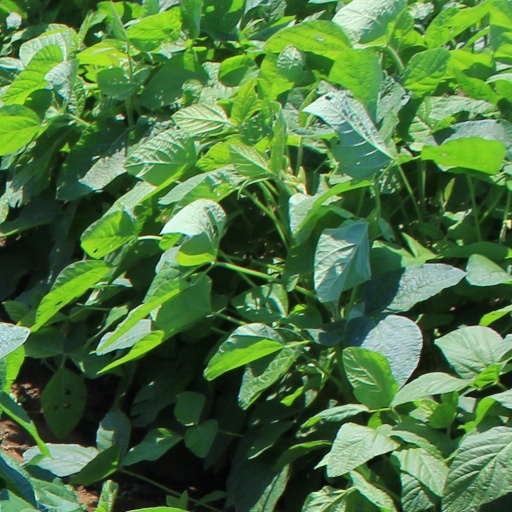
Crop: soybean